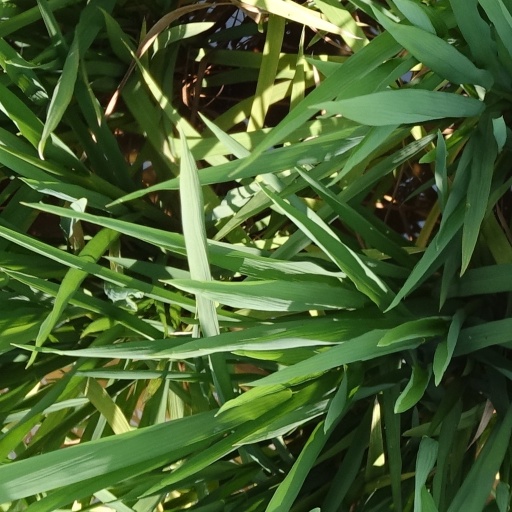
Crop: rice